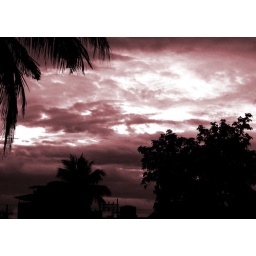
a view in my bedroom window @ dawn